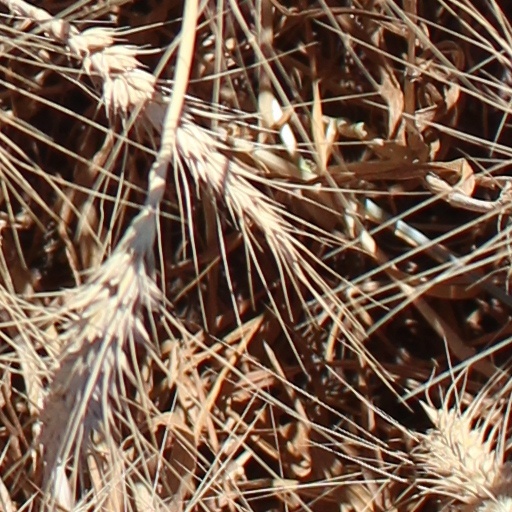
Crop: wheat